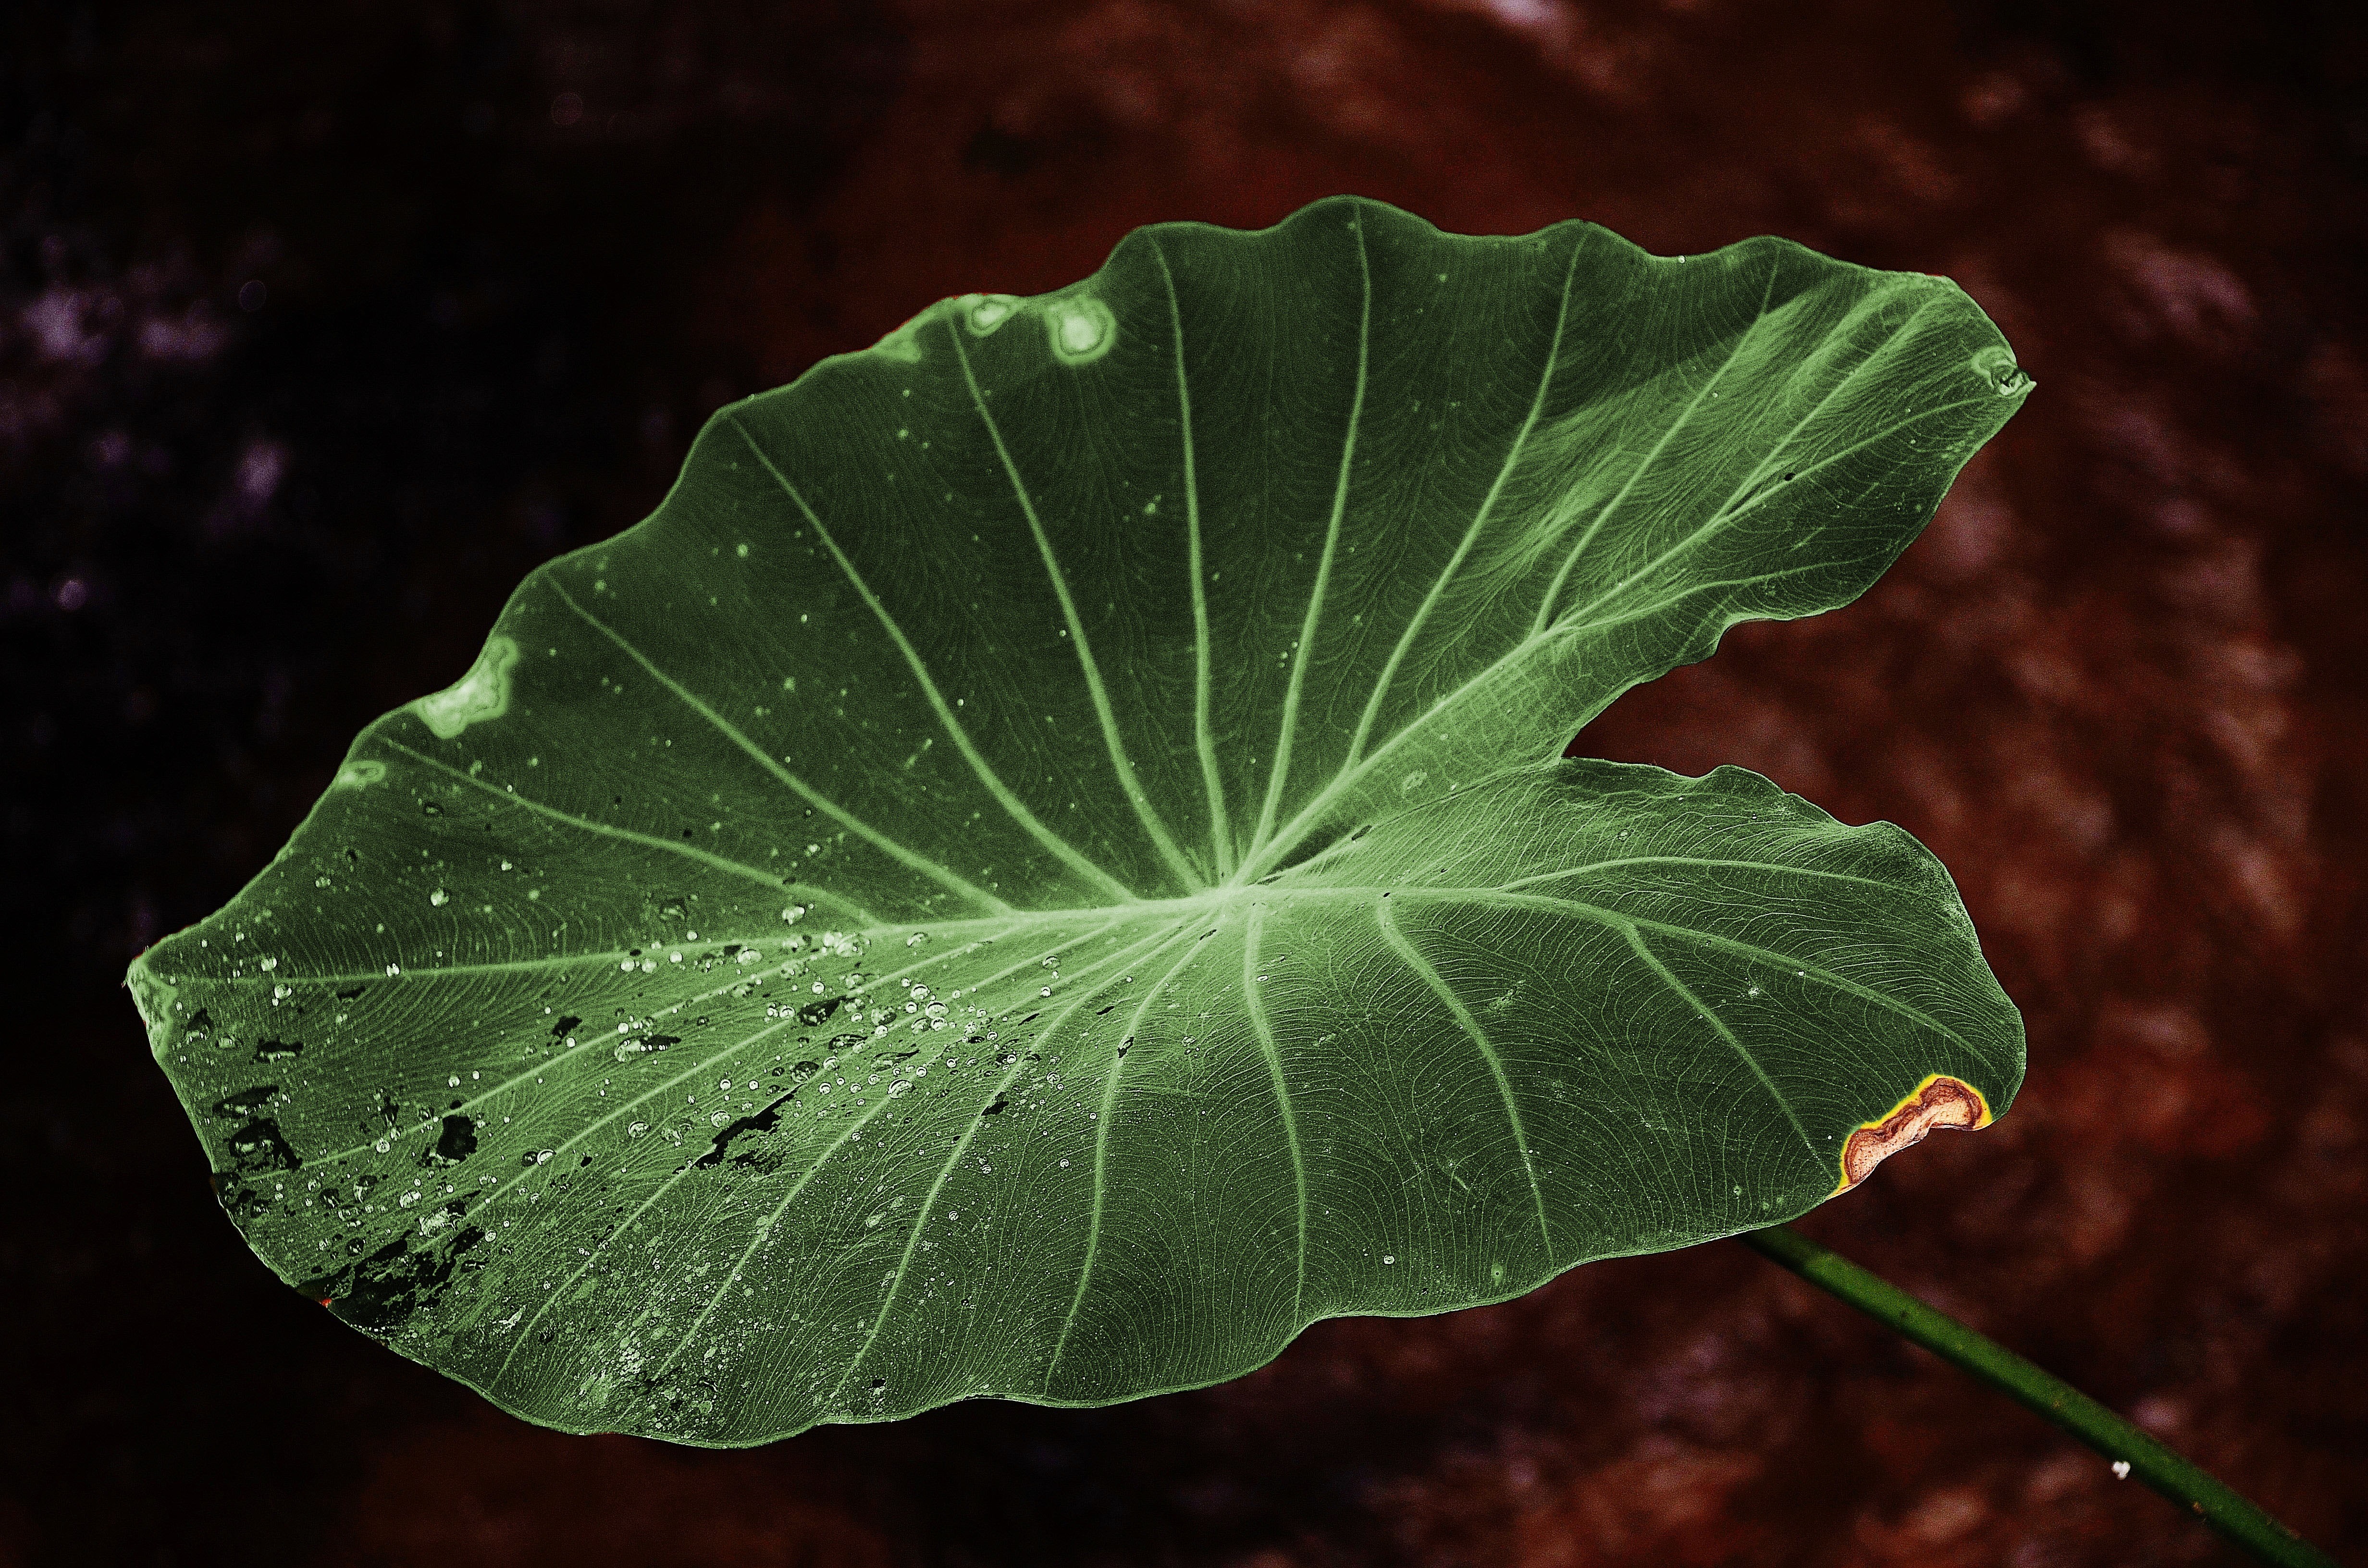
tree, nature, plant, photography, sunlight, leaf, flower, green, macro, autumn, soil, botany, colorful, flora, leaves, background, macro photography, flowering plant, plant leaves, annual plant, plant stem, land plant